Mikijirō Hira

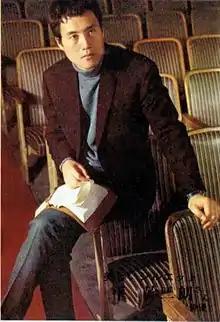
Mikiro Taira from the February issue of Women's Life Ltd., "Women's Life" (1966)

was a Japanese actor. Starting as a stage actor in the 1950s, he also worked in film and television and was active until the time of his death. From the 1970s he starred in several of Yukio Ninagawa's productions, including an acclaimed role as Macbeth. Described as "Japan's best Shakespearean actor", Hira received several awards throughout his career, including an excellence award at the 2011 hosted by the Japanese government's Agency for Cultural Affairs.